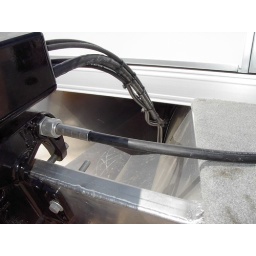
Control cabling going from motor underneath the boat floor